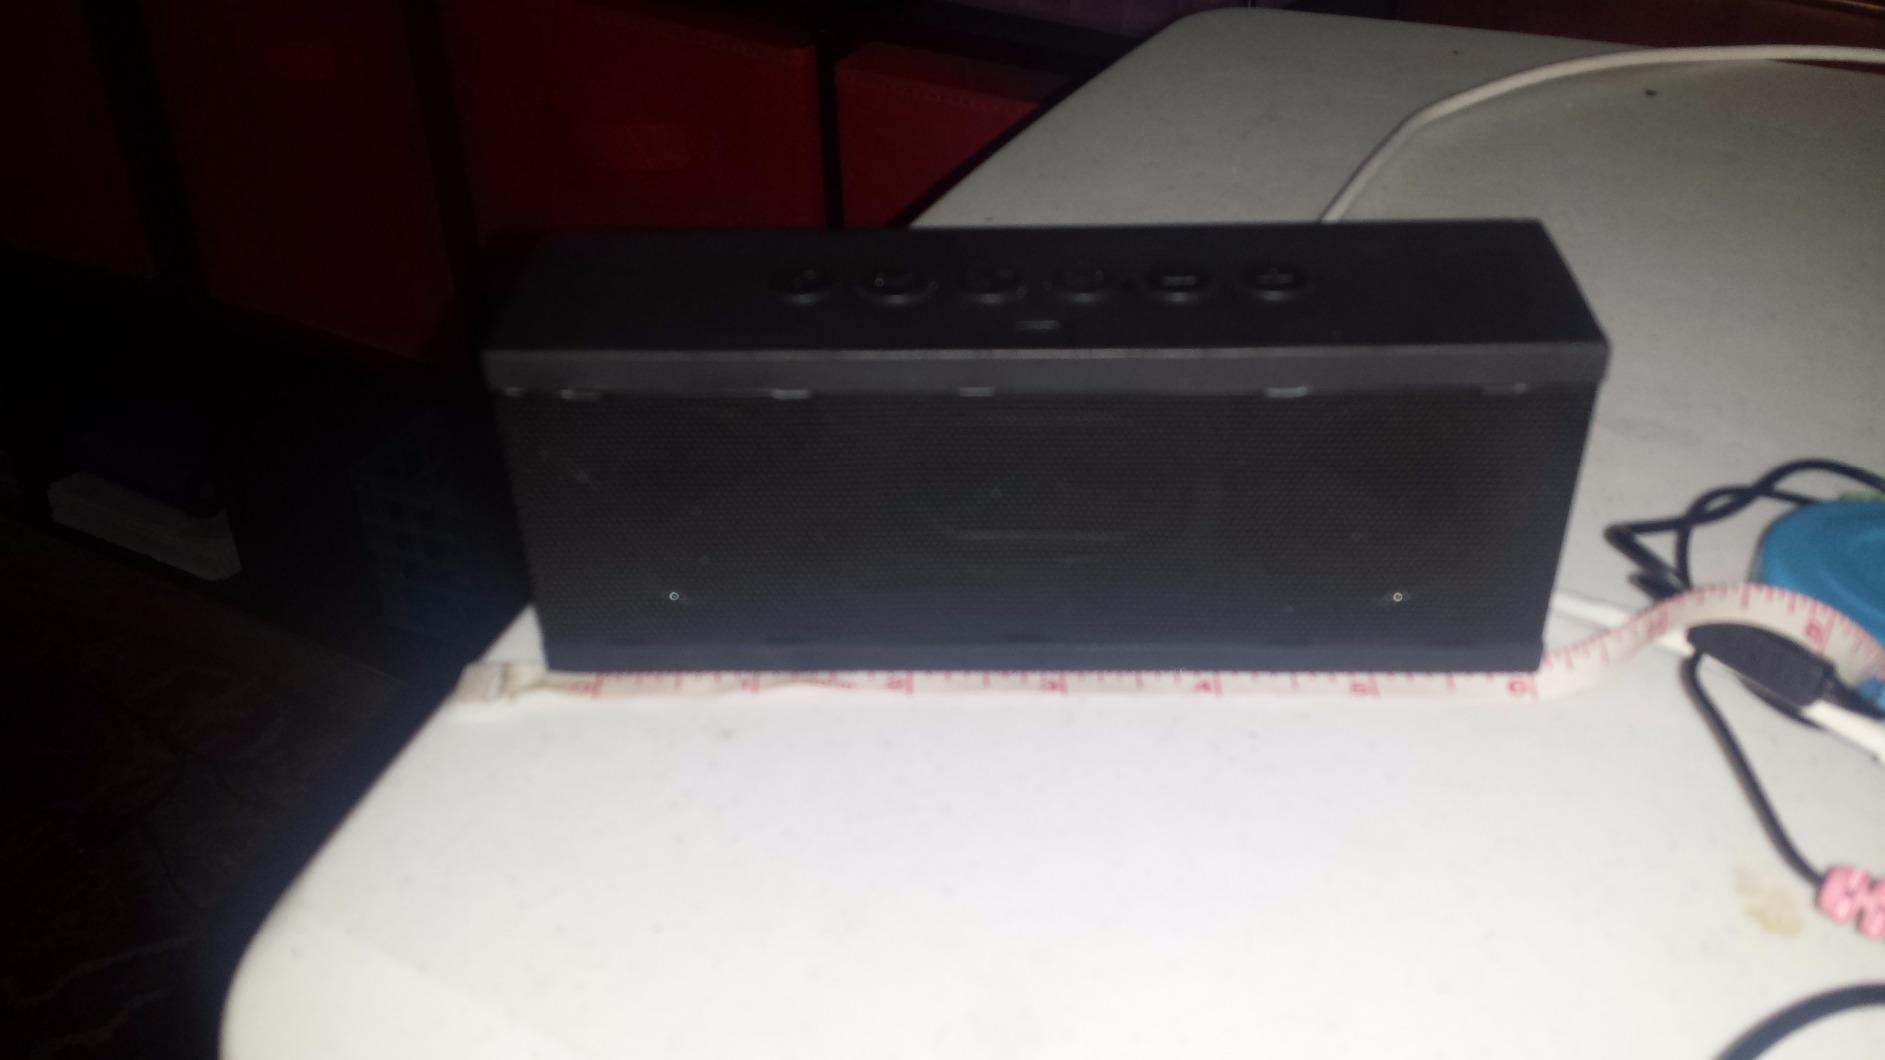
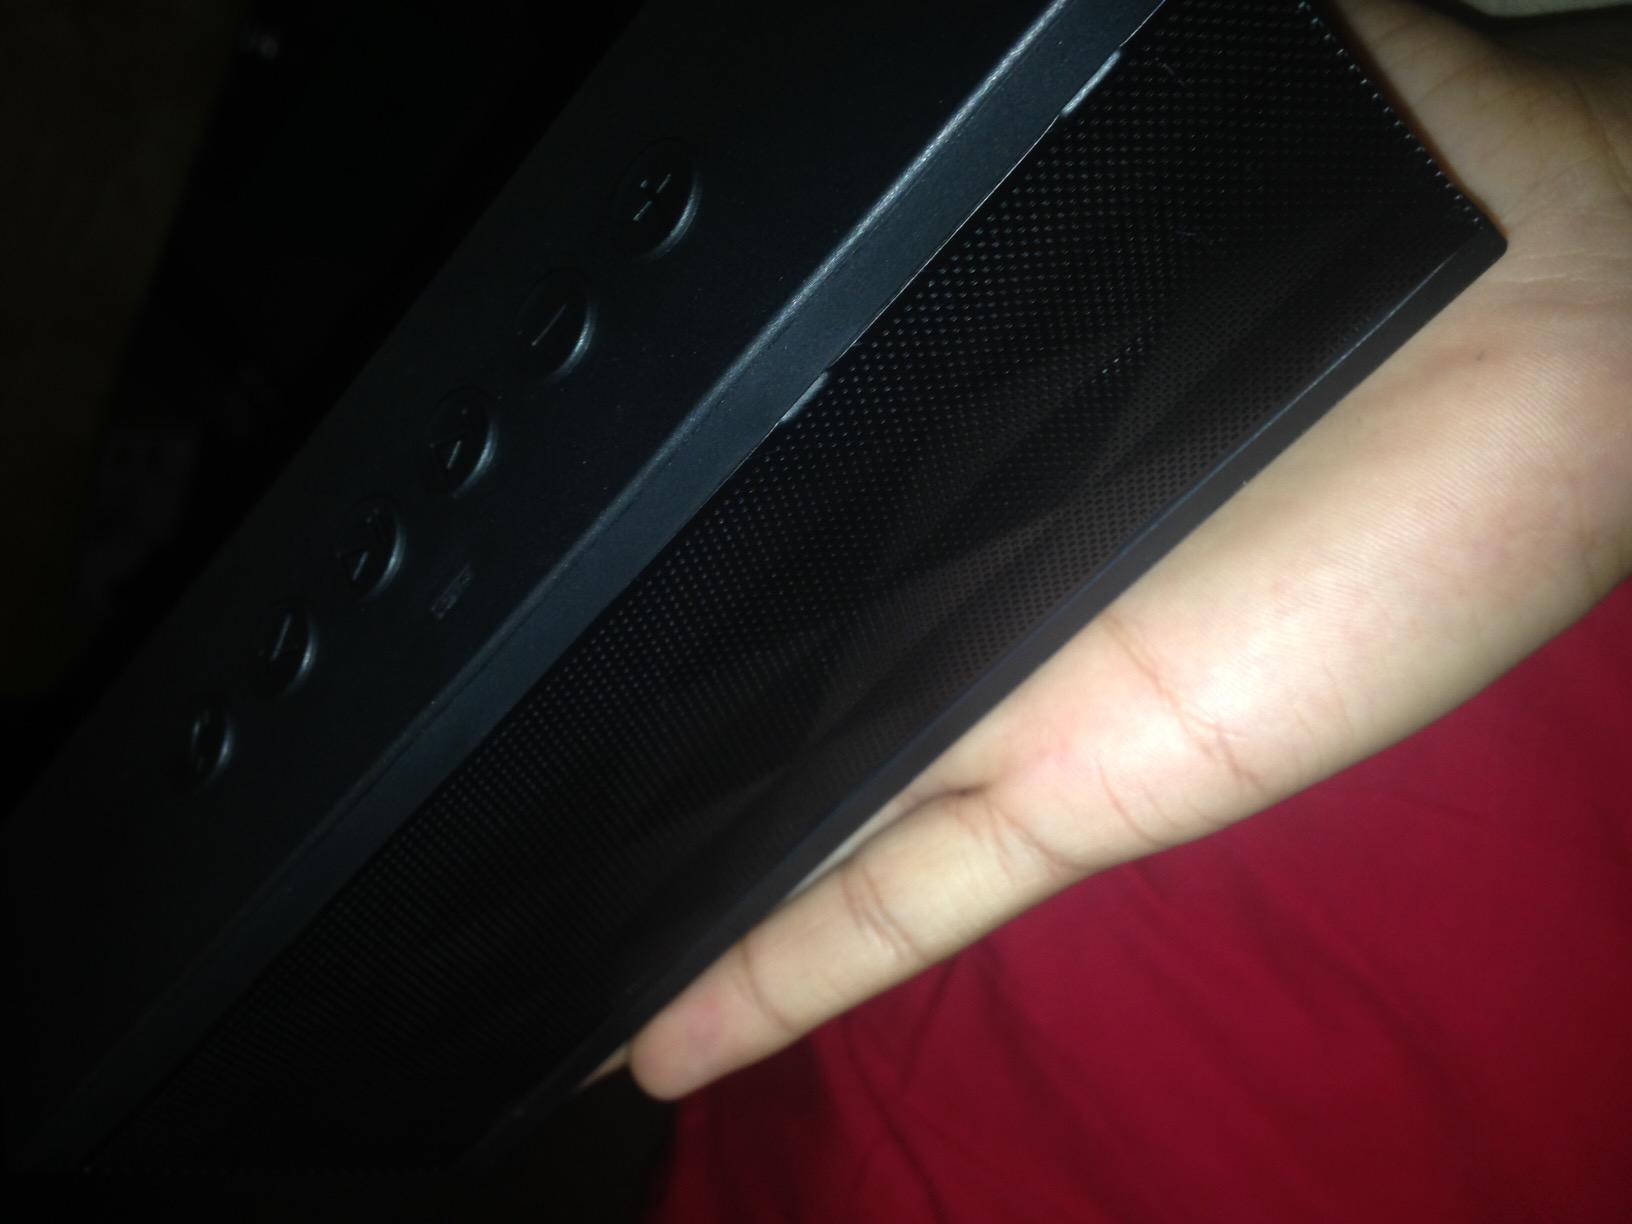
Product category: speaker
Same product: yes